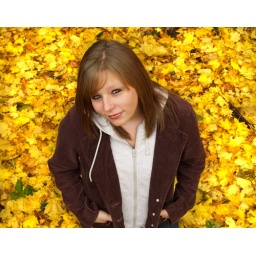
My cousin Nikki in yellow leaves with really green eyes